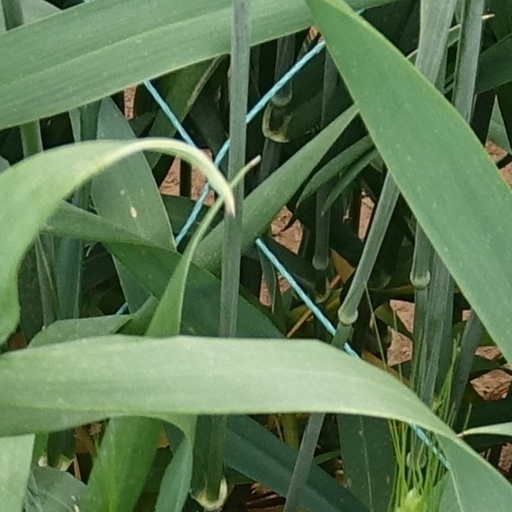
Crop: wheat